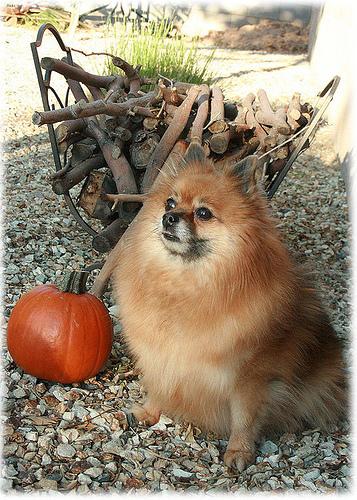
Breed: pomeranian